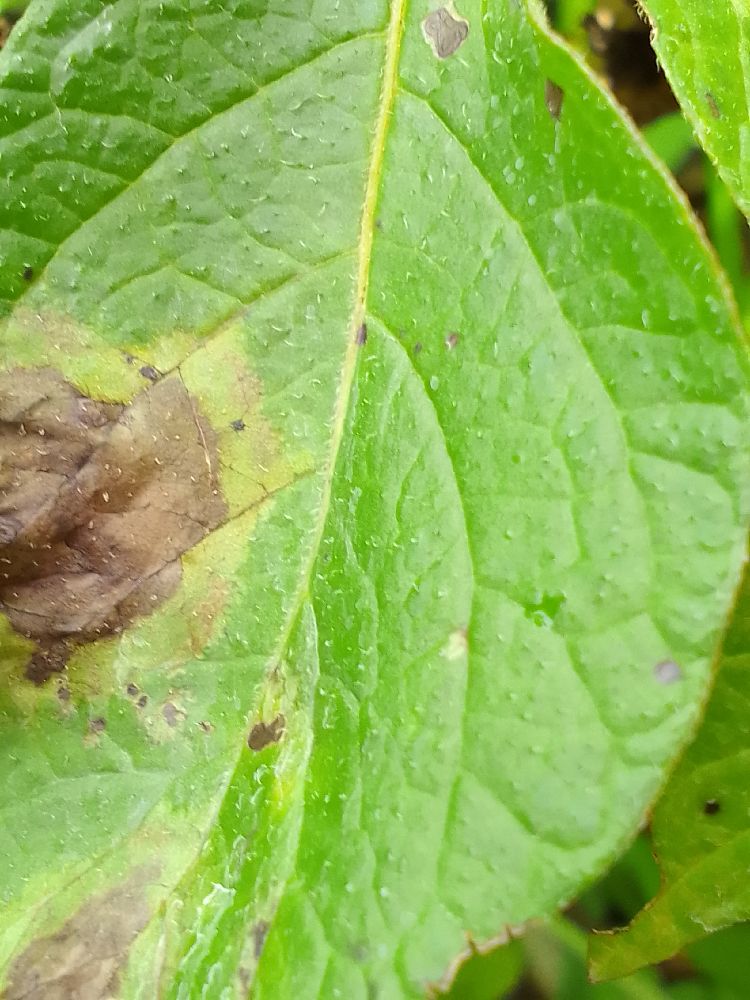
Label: Late blight